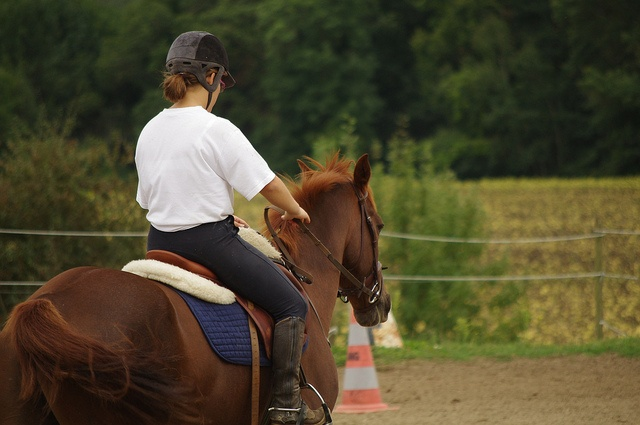
The woman is riding an adult brown horse.
A woman riding on the back of a brown horse.
a woman is sitting on top of a horse
a female riding on a horse in a pin
A woman riding a horse near a forest.